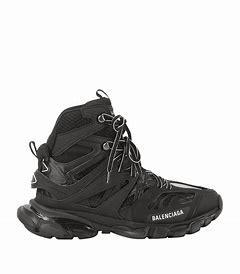
Brand: Balenciaga
Model: Track